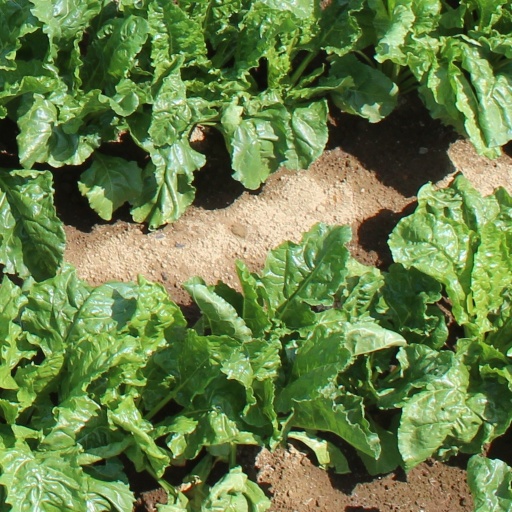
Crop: sugar beet